Alexander Moncrieff (Secession minister)

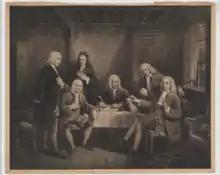
First Secession Churchmen - Moncrieff is second from the right

Alexander Moncrieff, presbyterian minister, born 17 July 1695, was the eldest son of the laird of Culfargie in the parish of Abernethy, Perthshire, and, as his father died when Alexander was a boy became heir to that estate. His grandfather, Alexander Moncrieff of Scoonie, Fifeshire, was the companion of the martyr James Guthrie, whose history and character deeply influenced Moncrieff. After passing through the grammar school at Perth he attended the university of St. Andrews, where he took his degree, and then entered the Divinity Hall of the same university. At the conclusion of his curriculum, in 1716 he went to Leyden, where he pursued his studies for a year. He was licensed by the presbytery of Perth as a preacher in 1718, and in September 1720 he was ordained in his native parish of Abernethy. Keen controversies were agitating the church of Scotland. The Marrow Controversy, in which Thomas Boston of Ettrick was a conspicuous leader, began shortly after Moncrieff's ordination, and he joined the little band who were contending for purity of doctrine in the church. The agitation regarding patronage, or the power of patrons to present to vacant churches, apart from the co-operation or even against the wish of the people, followed. Moncrieff joined the Erskines in denouncing attempts to invade the people's rights. He was one of the four ministers whom the assembly suspended, and who, having formally separated themselves from the judicatories of the Church of Scotland, formed on 6 December 1733, at Gairney Bridge, Kinross-shire, the Secession Church of Scotland. The new denomination met with much sympathy and success, and was soon able not only to supply ordinances in different parts of the country, but even to organise a theological hall for the training of its future ministers. In February 1742 Moncrieff was unanimously chosen professor of divinity, a position which he filled with great ability and zeal. He was also an active and influential member of the associate presbytery and synod. In 1749 his son was ordained as his colleague and successor in the charge of the congregation at Abernethy. Moncrieff published in 1750 a vindication of the secession church, and in 1756 'England's Alarm, which is also directed to Scotland and Ireland, in several Discourses, which contains a warning against the great Wickedness of these lands/ A little devotional work by him, entitled 'A Drop of Honey from the Rock of Christ,' was published posthumously at Glasgow (1778). He died on 7 October 1761, in the sixty-seventh year of his age and the forty-second of his ministry.